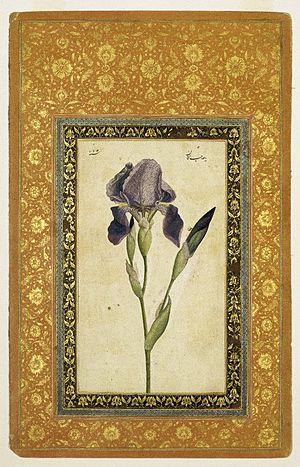
Mohammad Zaman est un peintre miniaturiste persan actif entre 1649 et 1701.